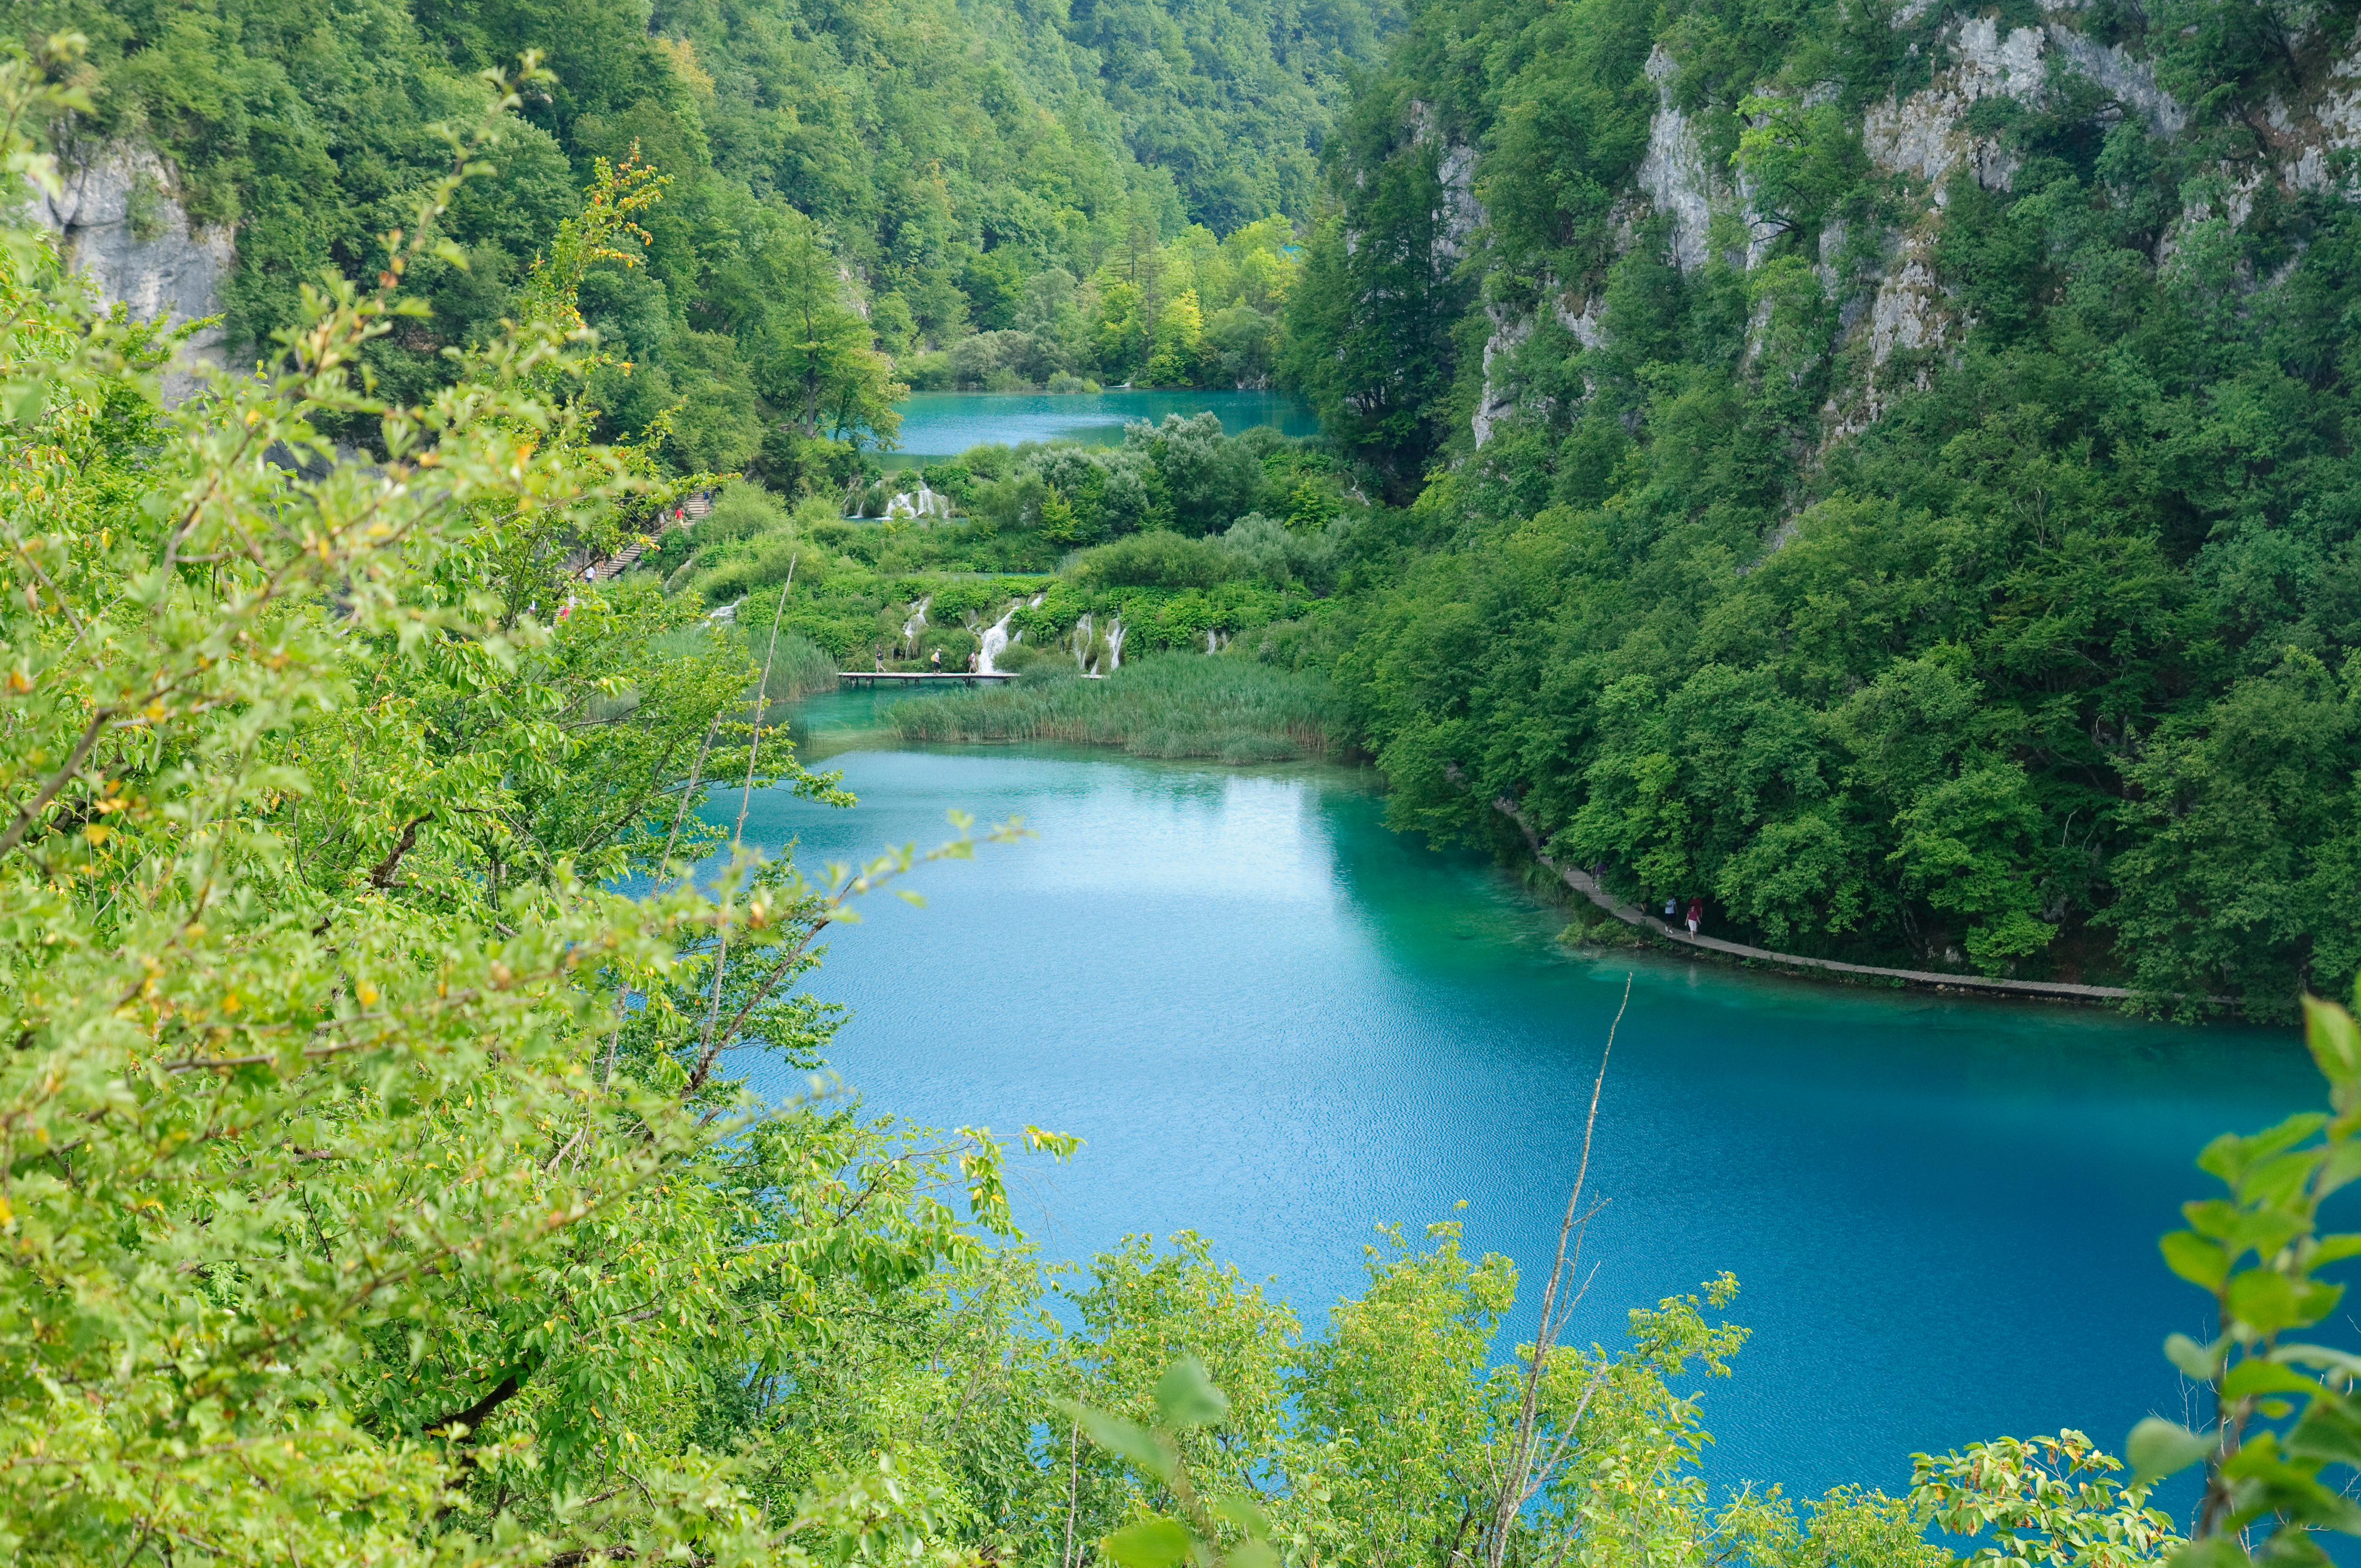
waterfall, lake, river, valley, pond, stream, reservoir, nikon, body of water, croatia, loch, ecosystem, hvratska, d300, plitvice, tarn, nature reserve